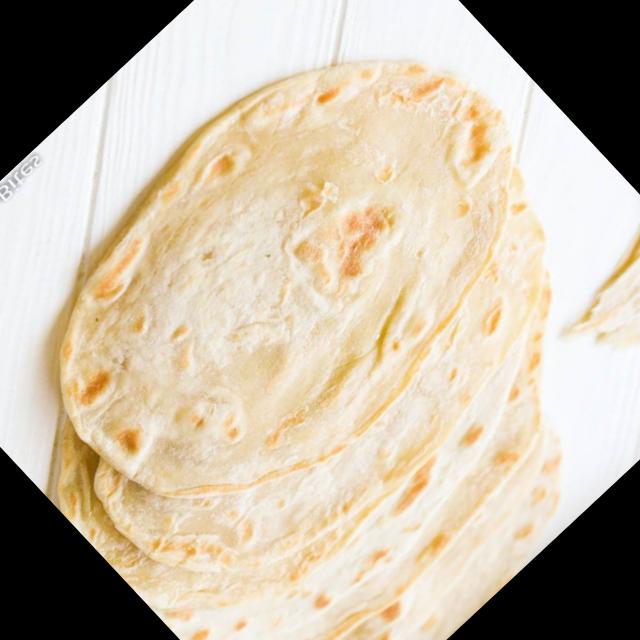
Dish: chapati